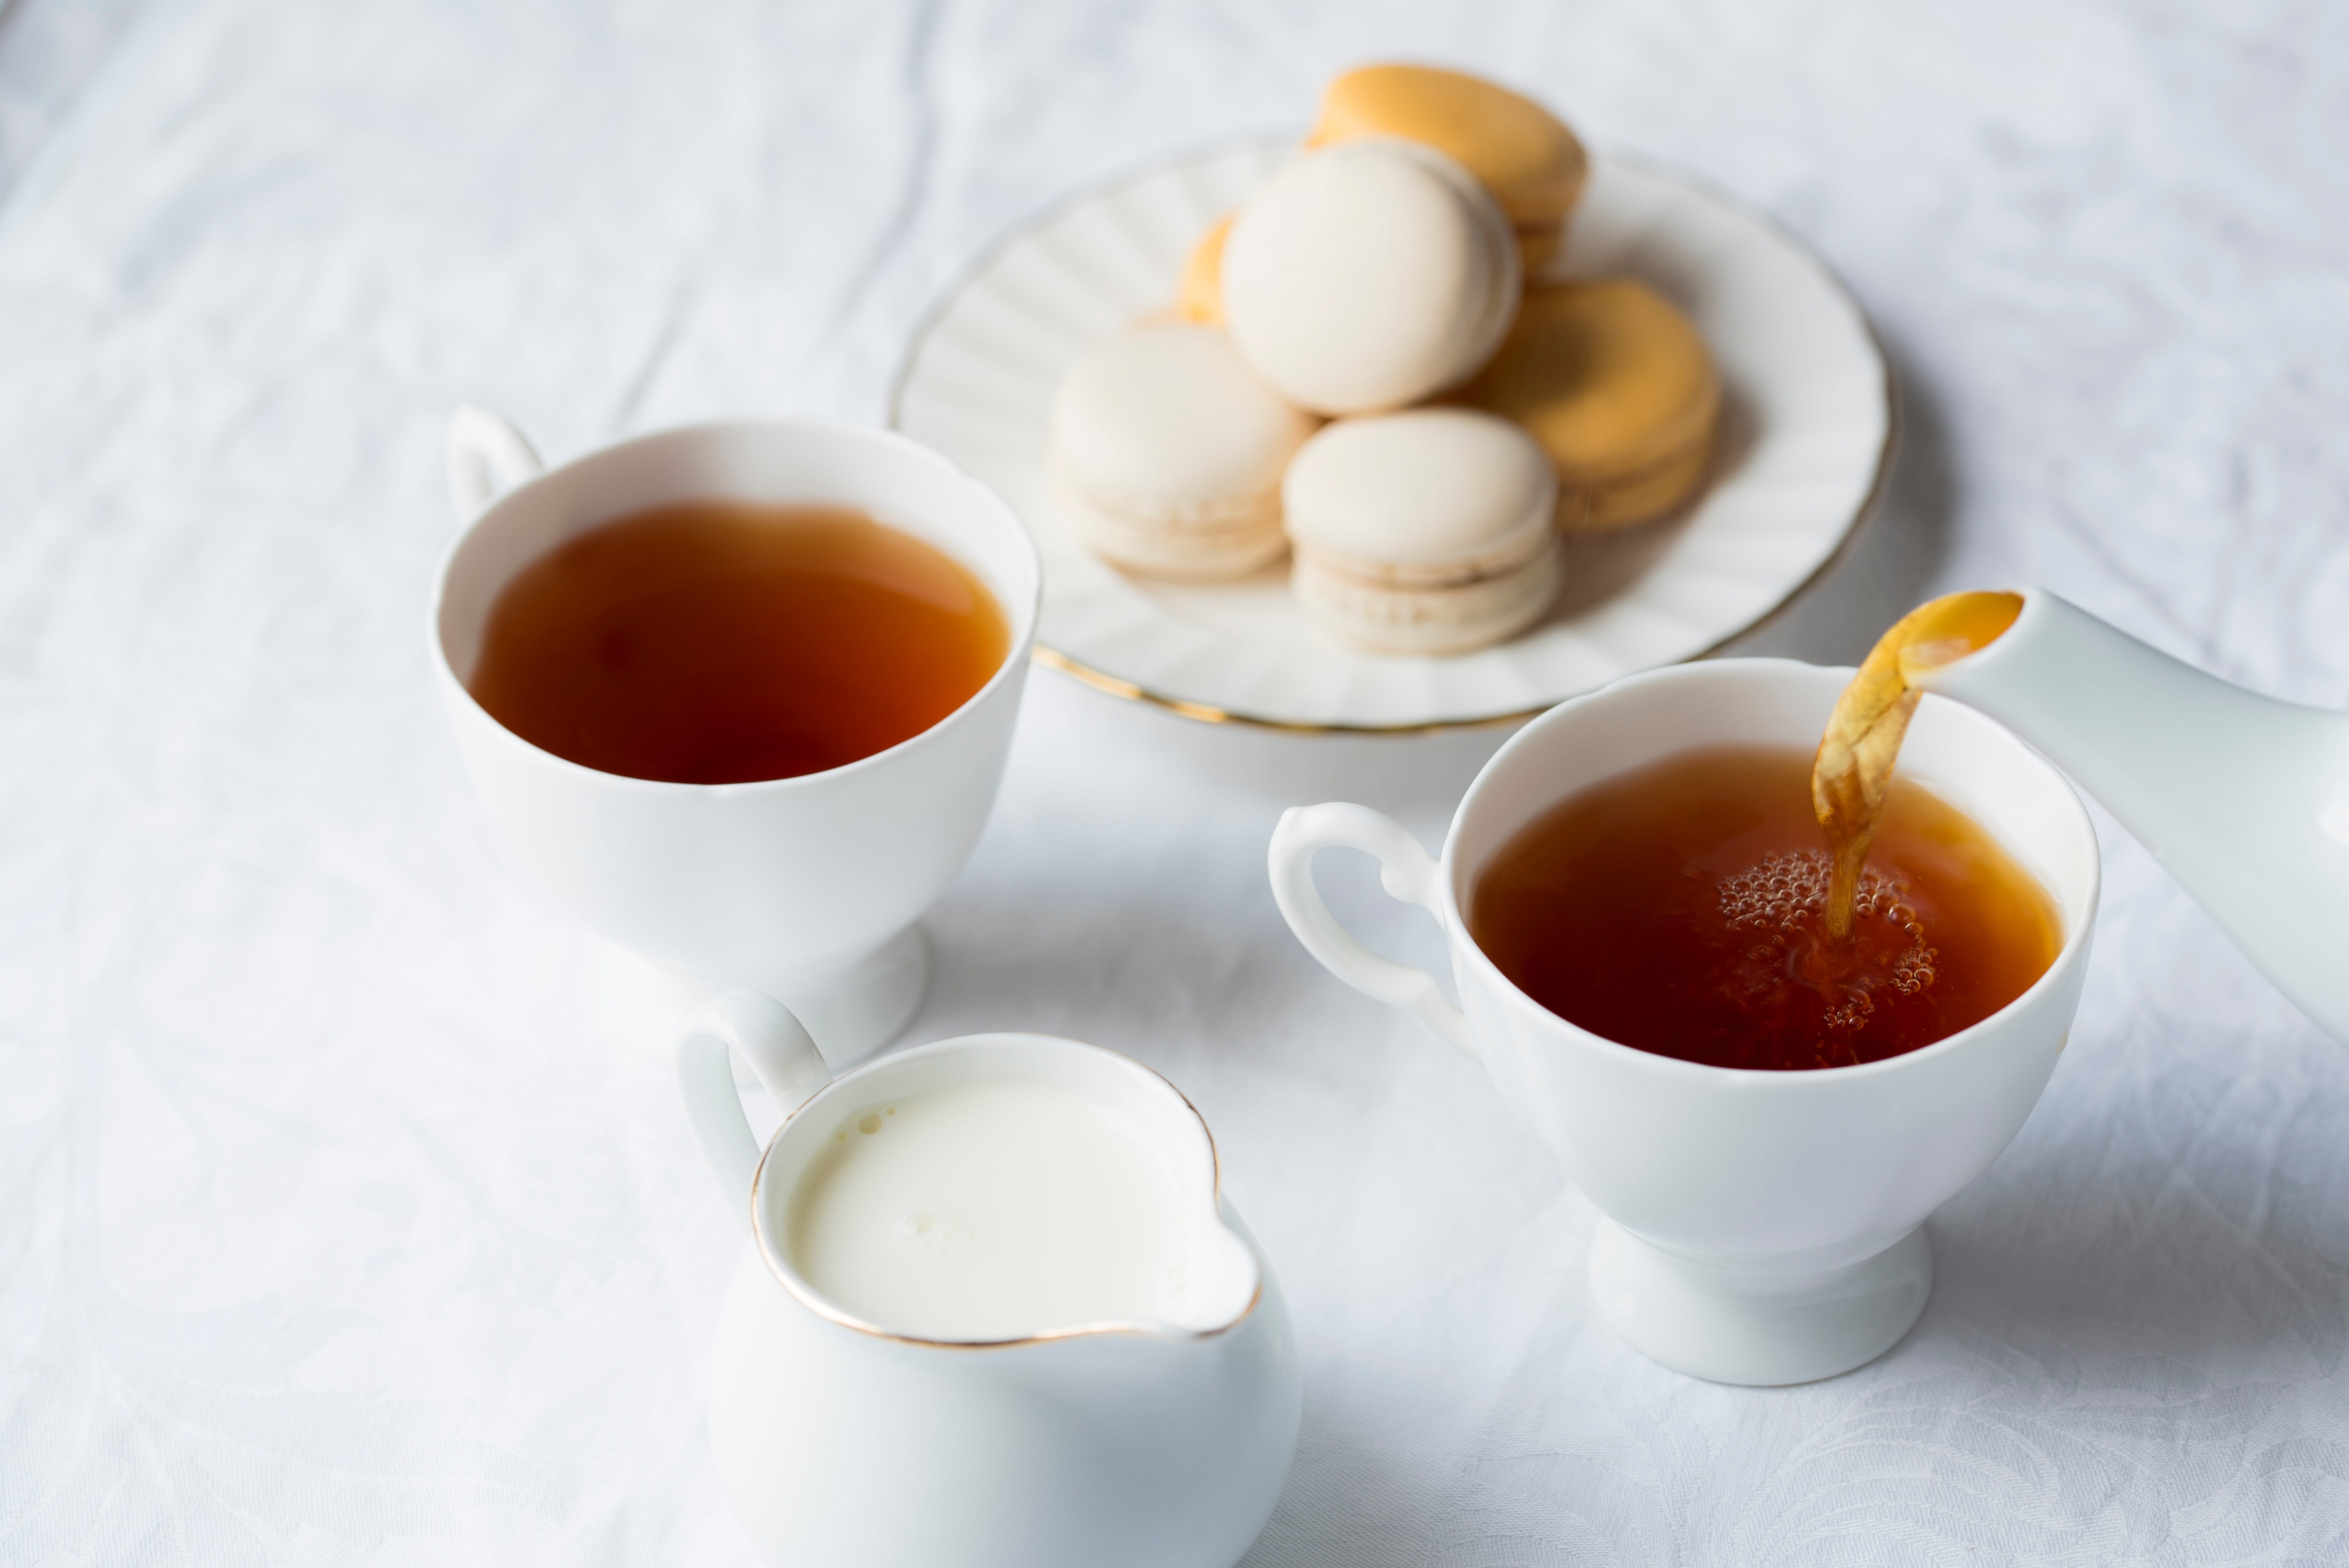
tea, food, tableware, drinkware, dishware, Dianhong tea, liquid, ingredient, cup, keemun, lapsang souchong, serveware, cuisine, drink, da hong pao, dish, tieguanyin, porcelain, chun mee tea, vinegar, Kahwah, hojicha, Junshan yinzhen, darjeeling tea, Wedang jahe, chinese herb tea, ceylon tea, oolong, gunpowder tea, Dongfang meiren, Vietnamese lotus tea, pu erh tea, Sugar substitute, kombucha, green tea, earl grey tea, Salted duck egg, still life photography, bancha, egg, earthenware, bai mudan, still life, assam tea, teacup, Hyson, Tung ting tea, bowl, recipe, apple cider, comfort food, white tea, Espagnole sauce, roasted barley tea, breakfast, saucer, sauces, Kukicha